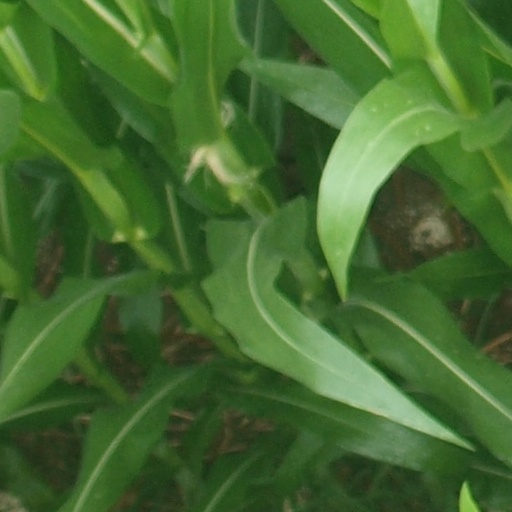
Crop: maize; corn